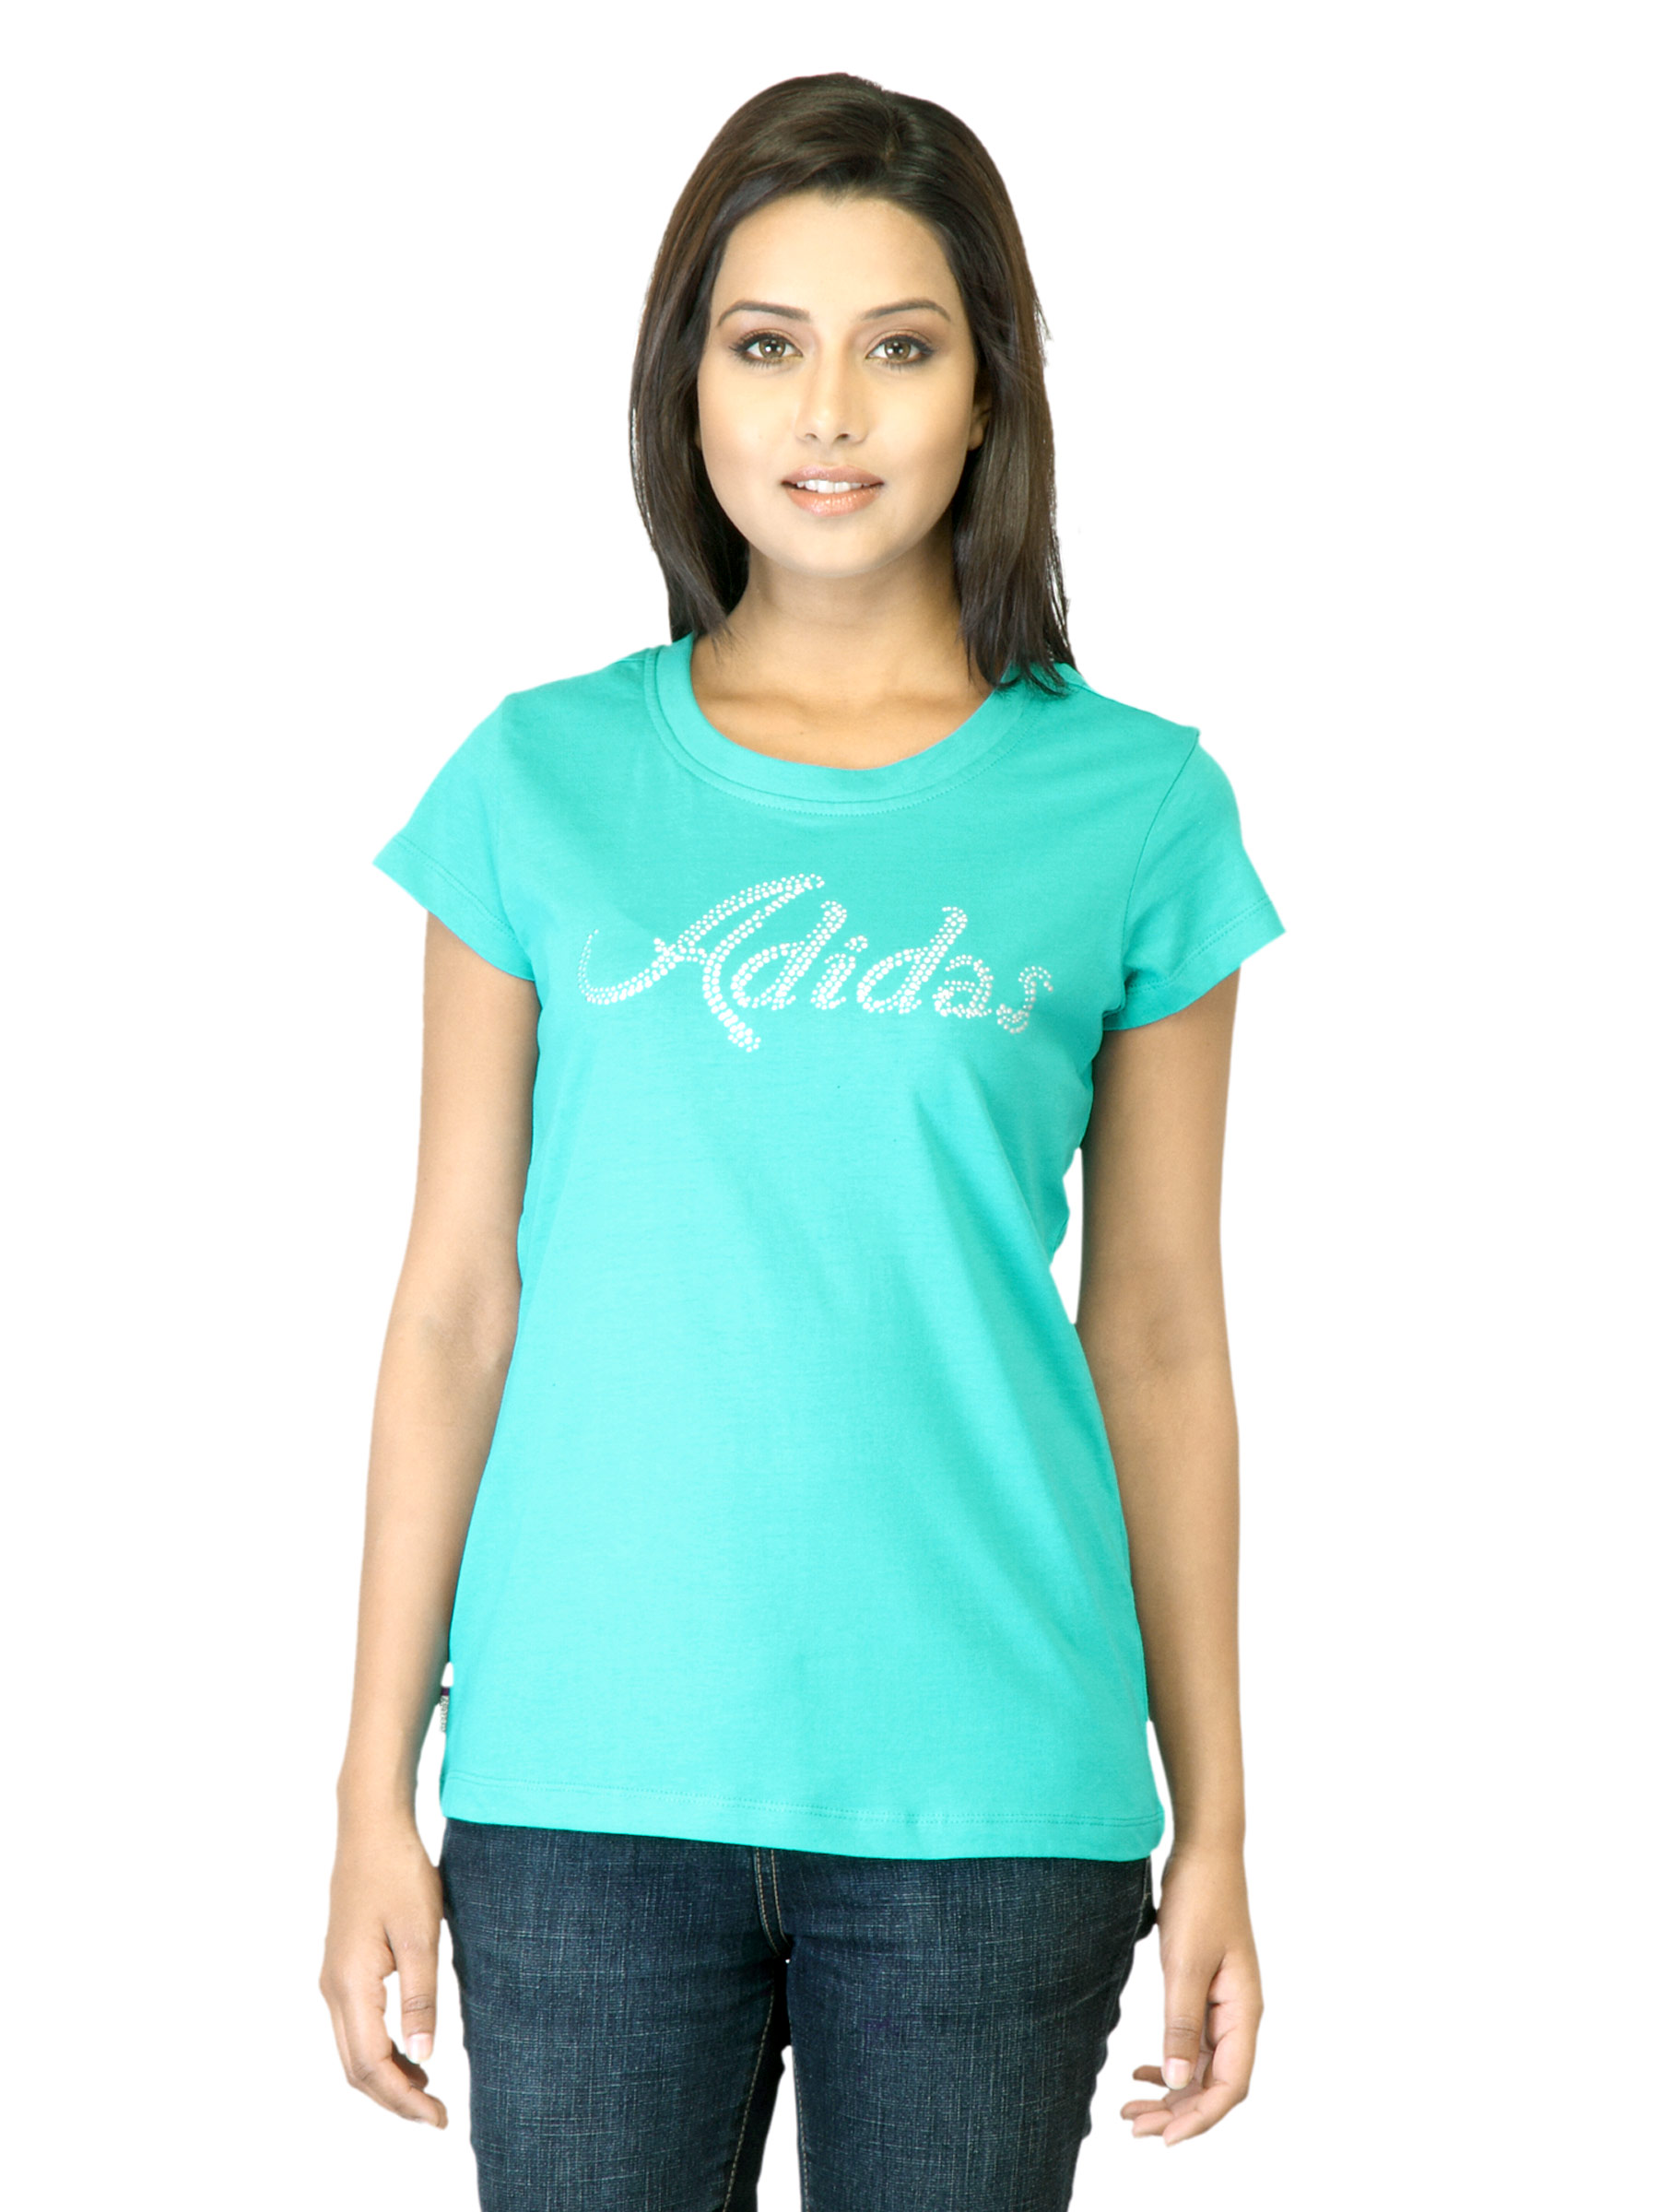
ADIDAS Women Green T-shirt
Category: Apparel / Topwear / Tshirts
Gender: Women
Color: Green
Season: Fall 2011
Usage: Casual